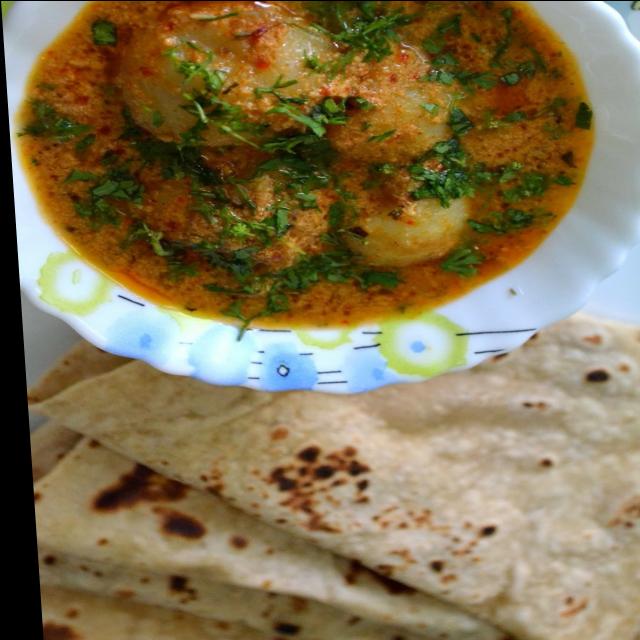
Dish: dum_aloo